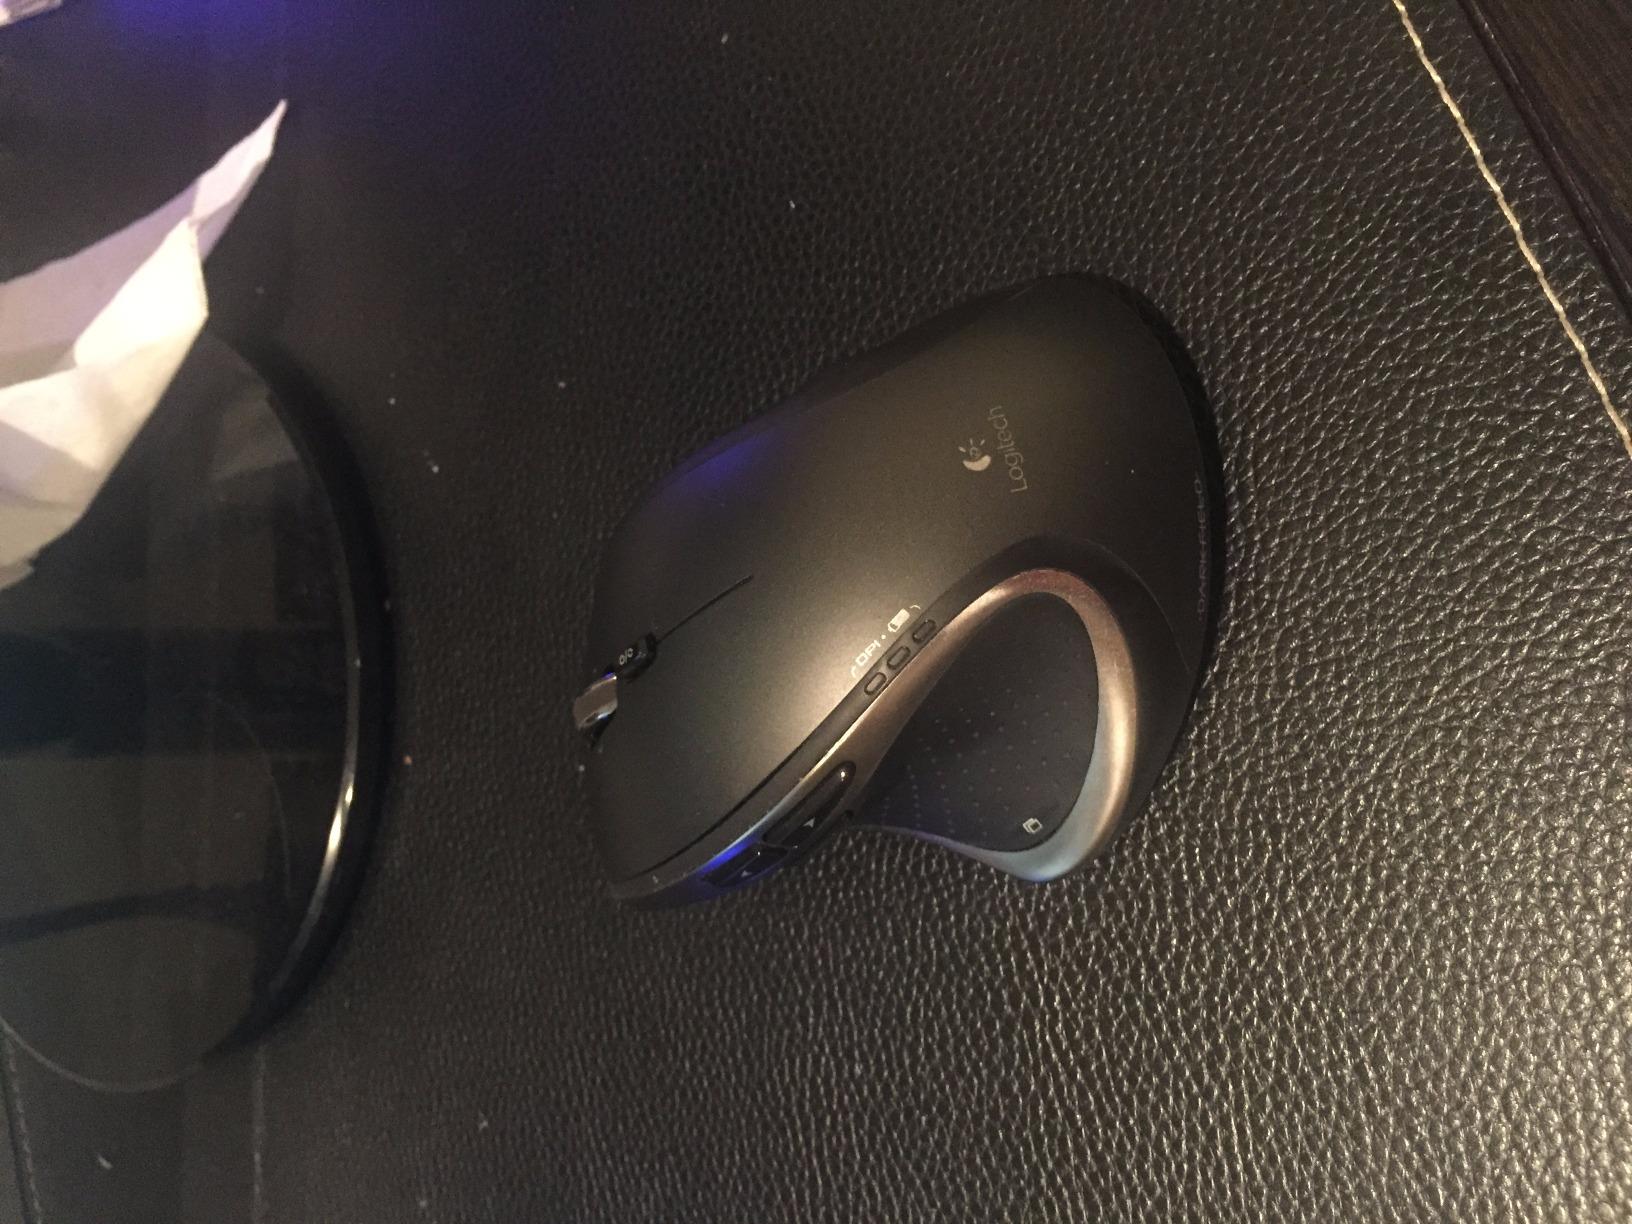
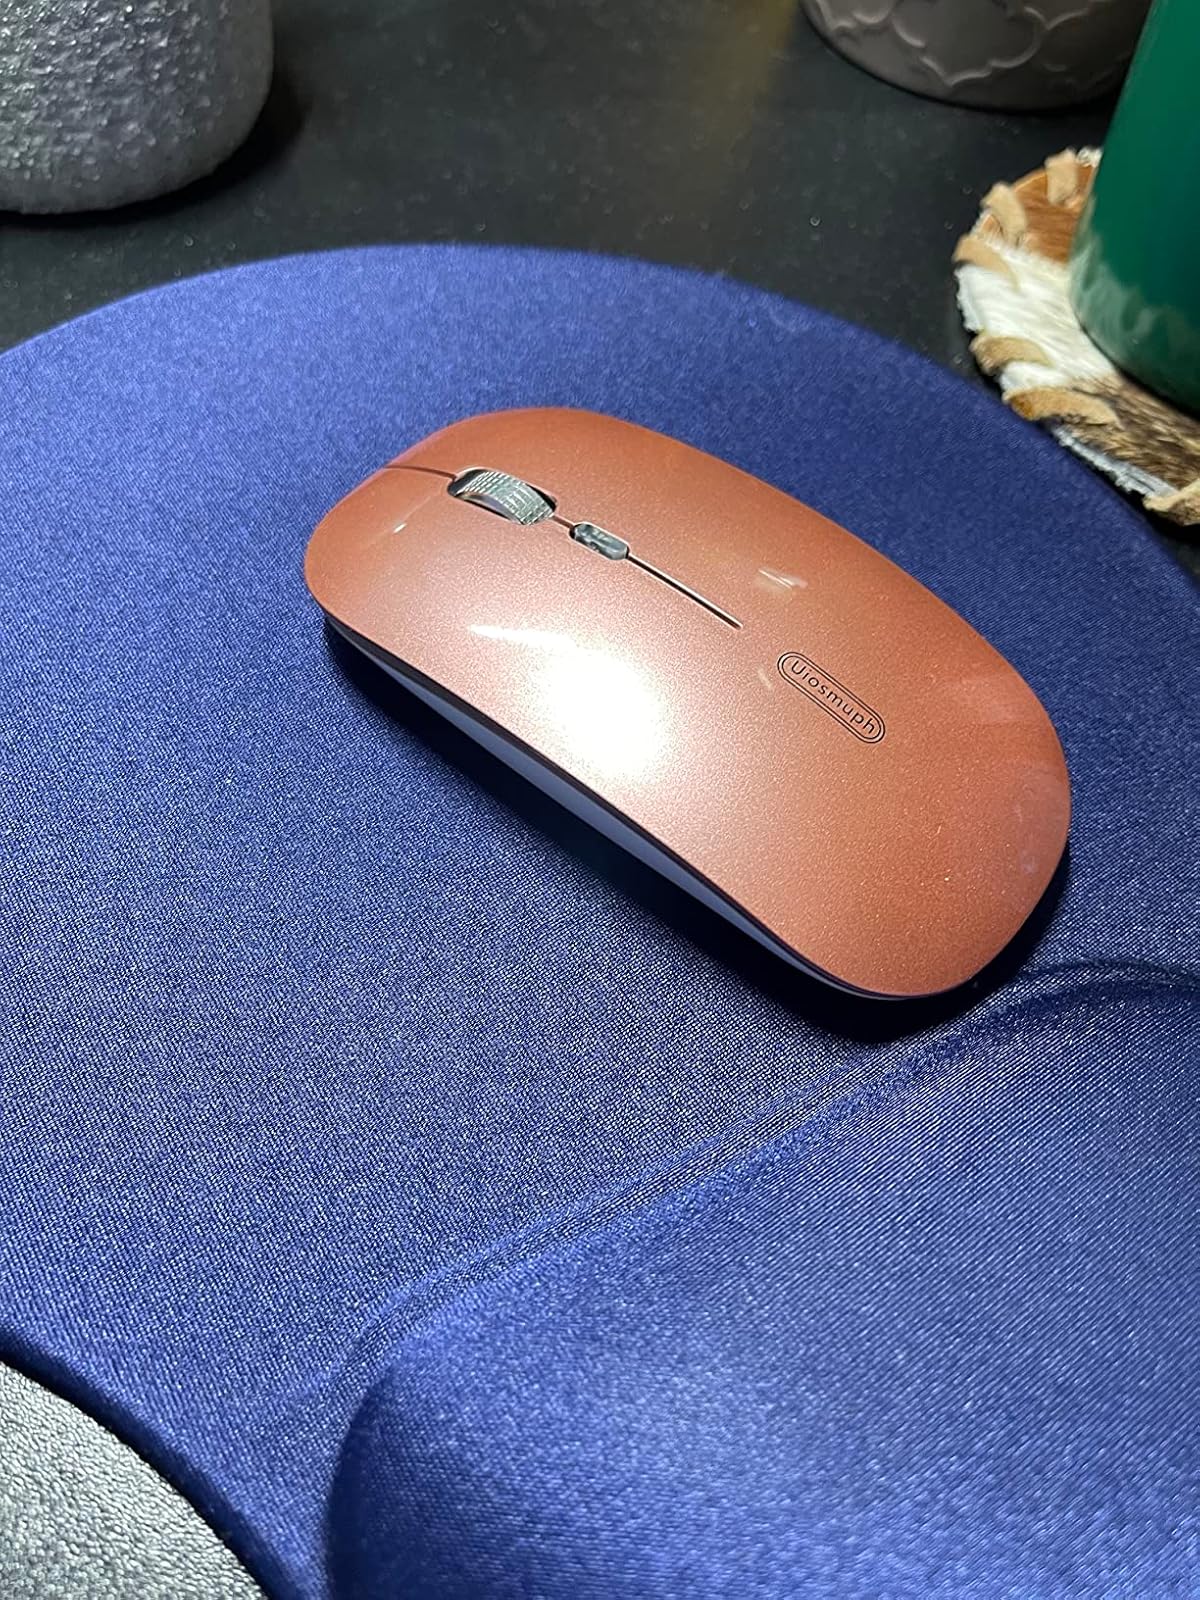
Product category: mouse
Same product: no